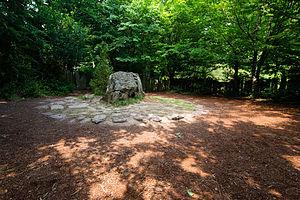
La liste des sites classés d'Ille-et-Vilaine présente les sites classés du département d'Ille-et-Vilaine.
Paimpont est une commune française située dans le département d'Ille-et-Vilaine en région Bretagne.